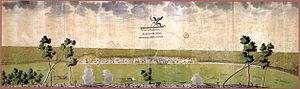
Étienne de Perier dit « Perier l'Ainé », né en 1687 à Dunkerque et mort le 1ᵉʳ avril 1766 au château de Tréoudale à Saint-Martin-des-Champs, est un gouverneur colonial français du XVIIIème siècle, lieutenant-général des armées navales du roi Louis XV et Grand-croix de l'Ordre royal et militaire de Saint-Louis.